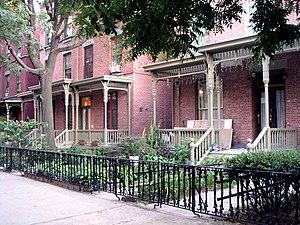
Harlem est un quartier du nord de l'arrondissement de Manhattan à New York, aux États-Unis. Il se situe entre le nord de la 96ᵉ rue et Washington Heights. Toutefois, l'espace est officieusement délimité par la 110ᵉ rue au sud et par la 155ᵉ rue au nord. Harlem a joué un rôle majeur tout au long de l'histoire de New York : au début du XXᵉ siècle, le mouvement de la Renaissance de Harlem fit de New York le principal foyer de la culture afro-américaine ; par la suite, le quartier devint l'un des centres de la lutte pour l'égalité des droits civiques, étant donné que Harlem a longtemps été et demeure encore aujourd'hui un lieu où se concentrent les Afro-Américains.